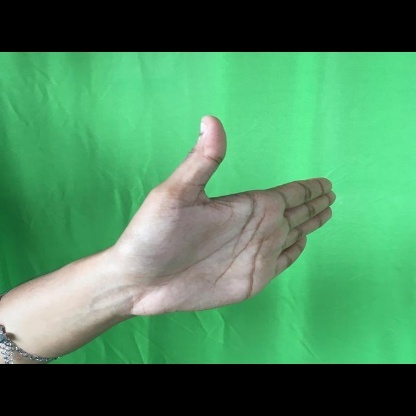
Mudra: Ardhachandran